Alexei Stakhanov

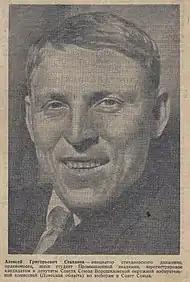
Alexei Stakhanov, the student of Industrial Academy on the front page of "Pravda" issue 314 (7280) dated Nov 15 1937.

In 1988, the Soviet newspaper "Komsomolskaya Pravda" claimed that the widely cited achievements of Stakhanov were puffery. The paper insisted that Stakhanov had used a number of helpers on support works, while the throughput was tallied for him alone. Still, according to the newspaper, Stakhanov's approach had eventually led to increased productivity by means of better work organization, including specialization and task sequencing.